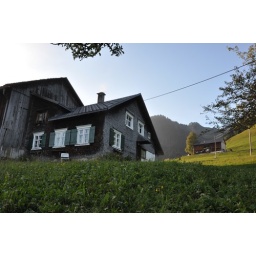
tiny little house in the mountains